Answer in natural language. Considering the relative positions, is HousePlant above or below colorful landscape painting? Choose between the following options: below or above
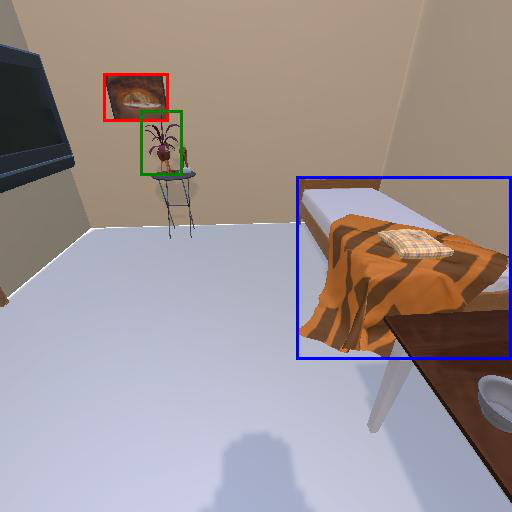
<answer>below</answer>